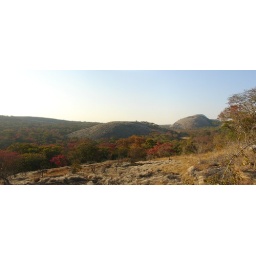
Here, red in the trees signals spring